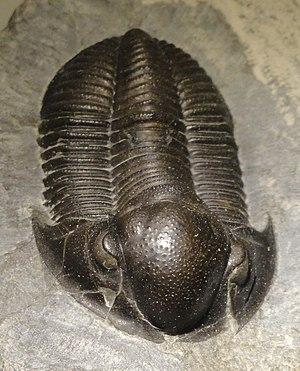
Les Proetida forment un ordre de trilobites, arthropodes marins aujourd’hui disparus. Ils ont vécu durant la quasi totalité de l'ère du Paléozoïque du Cambrien supérieur à la fin du Permien, il y a environ entre 500 et 252 Ma.
Les trilobites constituent une classe d'arthropodes marins fossiles ayant existé durant le Paléozoïque du Cambrien au Permien. Les derniers trilobites ont disparu lors de l'extinction de masse à la fin du Permien, il y a 250 Ma.